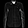
Label: Shirt